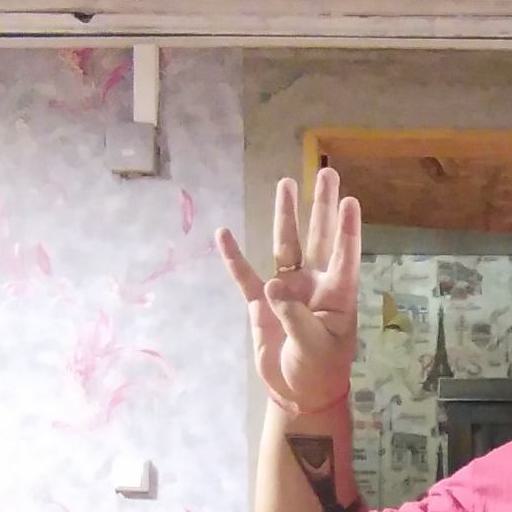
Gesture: four